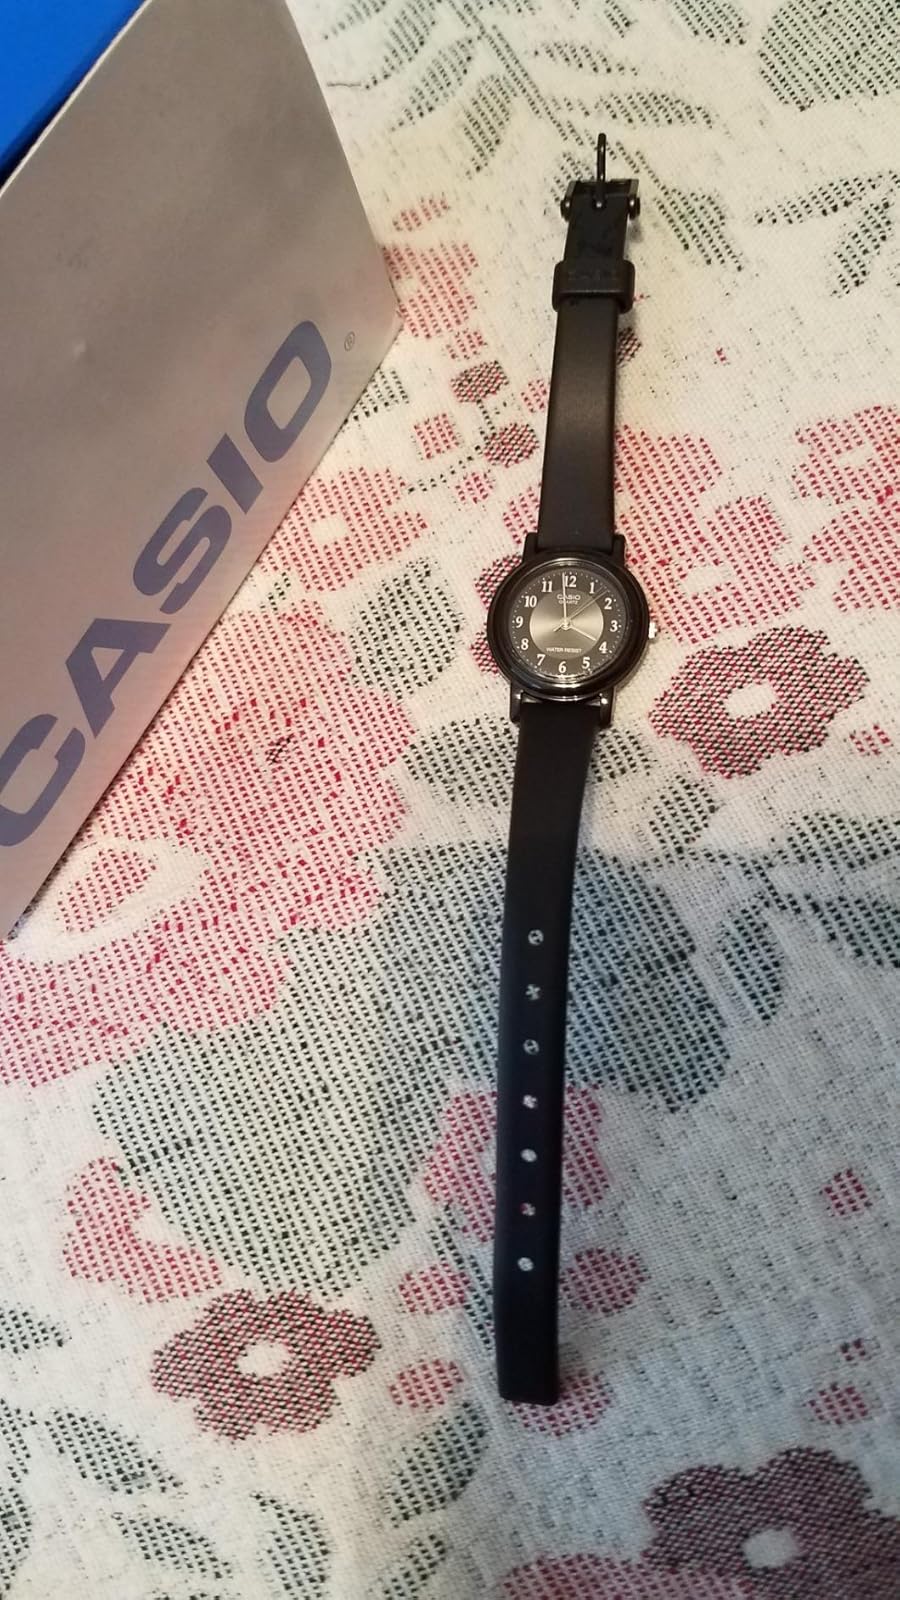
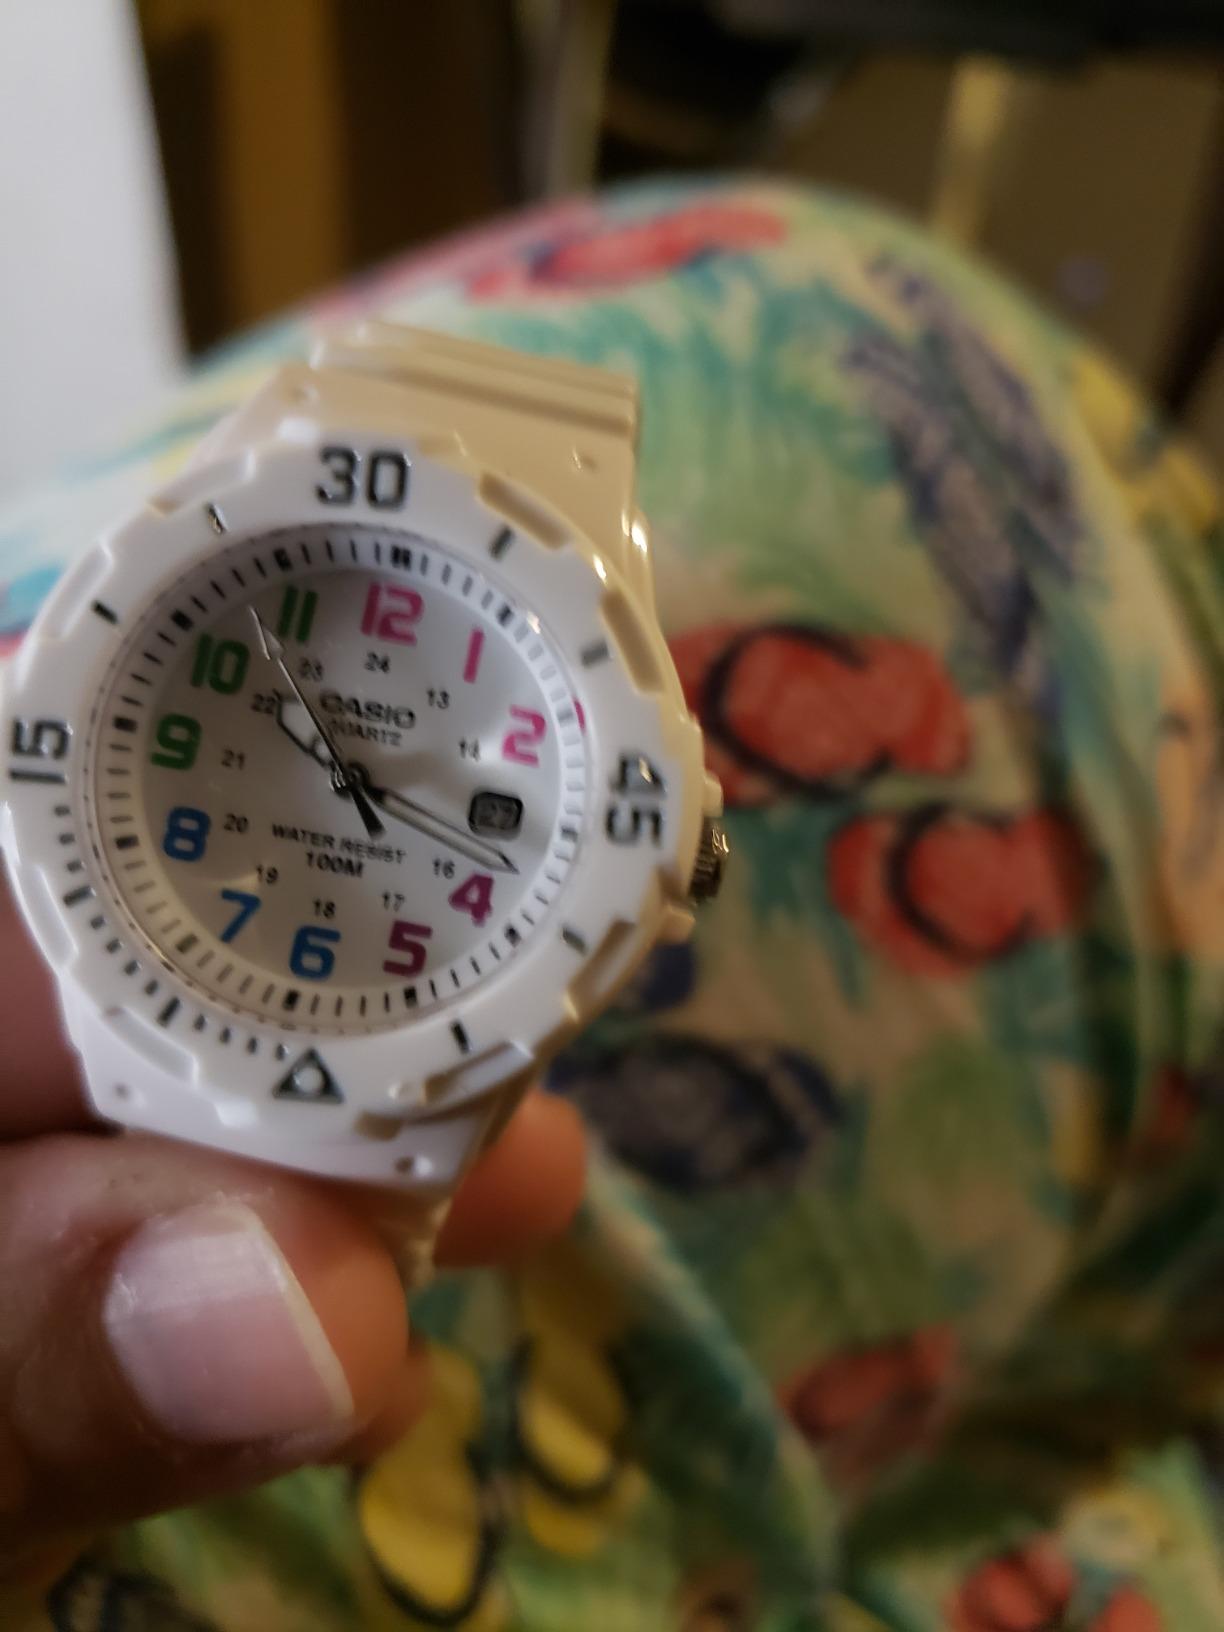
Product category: accessories_watch
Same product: no